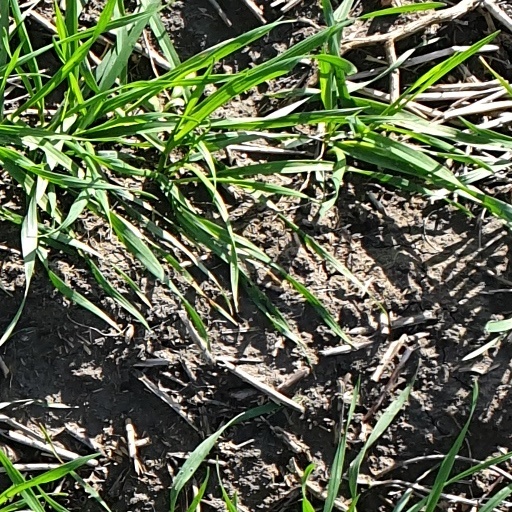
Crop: wheat